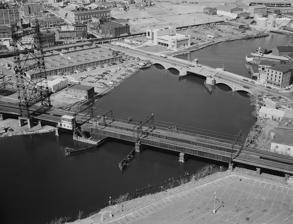
Building: Pequonnock River Railroad Bridge
Country: United States of America
Year built: 1902
Bridge in Grand Street, Bridgeport Pequonnock River Railroad Bridge Pequonnock River Railroad Bridge in 1977 Coordinates 41°10′59″N 73°11′11″W / 41.18306°N 73.18639°W / 41.18306; -73.18639 Pequonnock River Railroad Bridge U.S. National Register of Historic Places Area less than one acre Built 1902 NRHP reference No. 87000843 Added to NRHP June 12, 1987 Carries Metro North New Haven Line Amtrak Crosses Pequonnock River Locale Grand Street, Bridgeport ( Connecticut ) Official name Pequonnock River Railroad Bridge Characteristics Design Bascule bridge Total length 372.1 feet (113.4 m) Width 35.1 feet (10.7 m) History Opened 1998 Location The Pequonnock River Railroad Bridge is a railroad drawbridge ( movable bridge ) over the Pequonnock River in Bridgeport, Connecticut . Owned by the State of Connecticut and maintained and operated by both Amtrak and Metro-North Railroad , it is also referred to as Pequonnock River Bridge, PECK Bridge, and Undergrade Bridge 55.90 (the mileage from Grand Central Terminal ). Currently the bridge is part of the Northeast Corridor line, carrying rail traffic of Amtrak and Metro-North, as well as freight trains operated by the Providence & Worcester Railroad . History The 1902-built bridge on a postcard mailed in 1909 The previous bridge was constructed between 1898 and 1902 by the New York, New Haven and Hartford Railroad (replacing an earlier bridge) as one of two through girder Scherzer rolling bascule bridges on the New Haven Line. The bridge consisted of twin parallel rolling lift spans. It was one of eight legacy moveable bridges on the Amtrak route through Connecticut surveyed in one multiple property study in 1986. The eight bridges, from west to east, were: Mianus River Railroad Bridge at Cos Cob, built in 1904 (the surviving twin of the Pequonnock Bridge); Norwalk River Railroad Bridge at Norwalk, 1896; Saugatuck River Railroad Bridge at Westport, 1905; the Pequonnock Bridge; Housatonic River Railroad Bridge , at Devon, 1905; Amtrak Old Saybrook–Old Lyme Bridge , 1907; Niantic River Bridge , East Lyme-Waterford, 1907; and Thames River Bridge , Groton, built in 1919. The original bridge had 80 feet (24 m) of horizontal clearance, and 15 feet (4.6 m) of vertical clearance (when closed). From its original construction in 1902, it had only two tracks, but it carried a second parallel span to facilitate an expansion to up to four tracks, which was carried out in the late 1960s. The old bridge was added to the National Register of Historic Places in 1987, an honor not enjoyed for long, as it was obvious even before the survey that total replacement, rather than repair, was needed for the span. Deterioration and Replacement During the late 1970s and early 1980s, the 1902 bridge began to rapidly deteriorate due to corrosion, metal fatigue, and heavy river currents. In 1986, a routine inspection revealed that the pit pier underneath the drawspan had loosened so much, the drawspan was able to move from side-to-side freely. A 10-mile-per-hour (16 km/h) speed restriction on trains was enforced while extensive repairs were undertaken to ensure the old bridge could remain in service until a replacement bridge was constructed. Finally, in 1992, the U.S. government issued an $80 million grant to help replace the 90-year-old bridge. Construction on a replacement bridge, which began in 1993, was undertaken in 3 phases in order to minimize the effect on both rail and marine traffic through the area: Phase 1 included the realignment of the approaches to the bridge, and the construction of the south span of the new bridge, which would include two tracks. The new south span opened to rail traffic in early 1995. Phase 2 included the removal of the old south span, and construction (In its place) of the new north span, which would also carry two tracks. The new north span opened to rail traffic in late 1996. Phase 3 included the removal of the remainder of the old structure, additional structural work on the new bridge's two spans, and minor cosmetic improvements in the area surrounding the bridge. This phase was complete in early 1998, and soon after Amtrak and Metro-North jointly announced the completion of the bridge replacement project. The new bridge has 105 feet (32 m) of horizontal clearance, which allows passage of marine traffic in two directions at the time, as well as 20 feet (6.1 m) of vertical clearance (When closed). Additionally, the new bridge has a ballasted asphalt-topping deck instead of an open steel deck, which not only produces less noise, but also makes bridge and track maintenance much easier. As on the old bridge, the new one has twin-parallel spans, but in addition to being capable of tandem operation, they are also capable of independent operation. See also Connecticut portal Connecticut Railway and Lighting Company Car Barn History of Bridgeport, Connecticut Thames River Bridge (Amtrak) National Register of Historic Places listings in Bridgeport, Connecticut List of bridges on the National Register of Historic Places in Connecticut References Wikimedia Commons has media related to Pequonnock River Railroad Bridge .